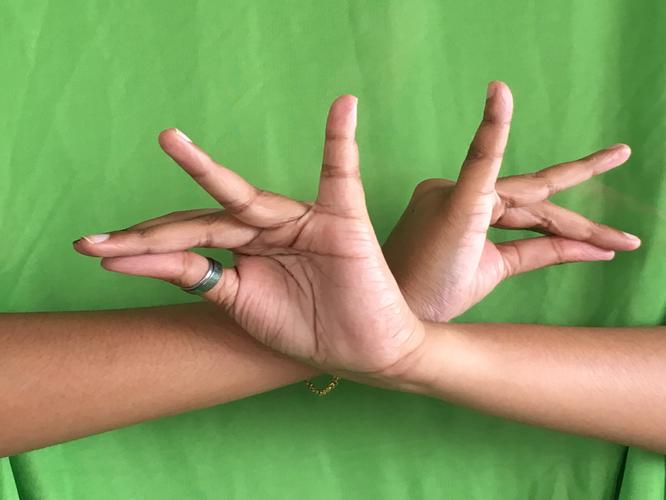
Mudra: Katakavardhana
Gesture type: double_hand